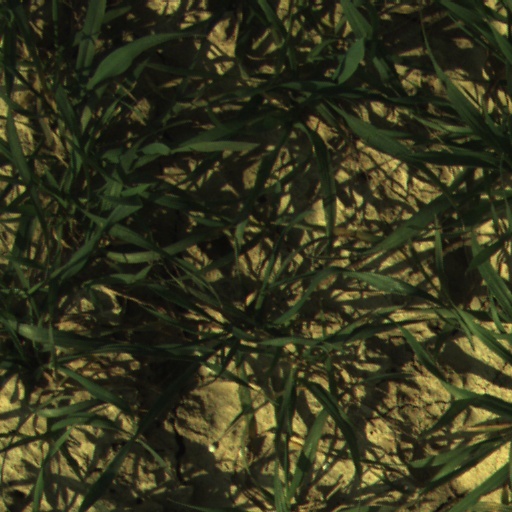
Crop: wheat